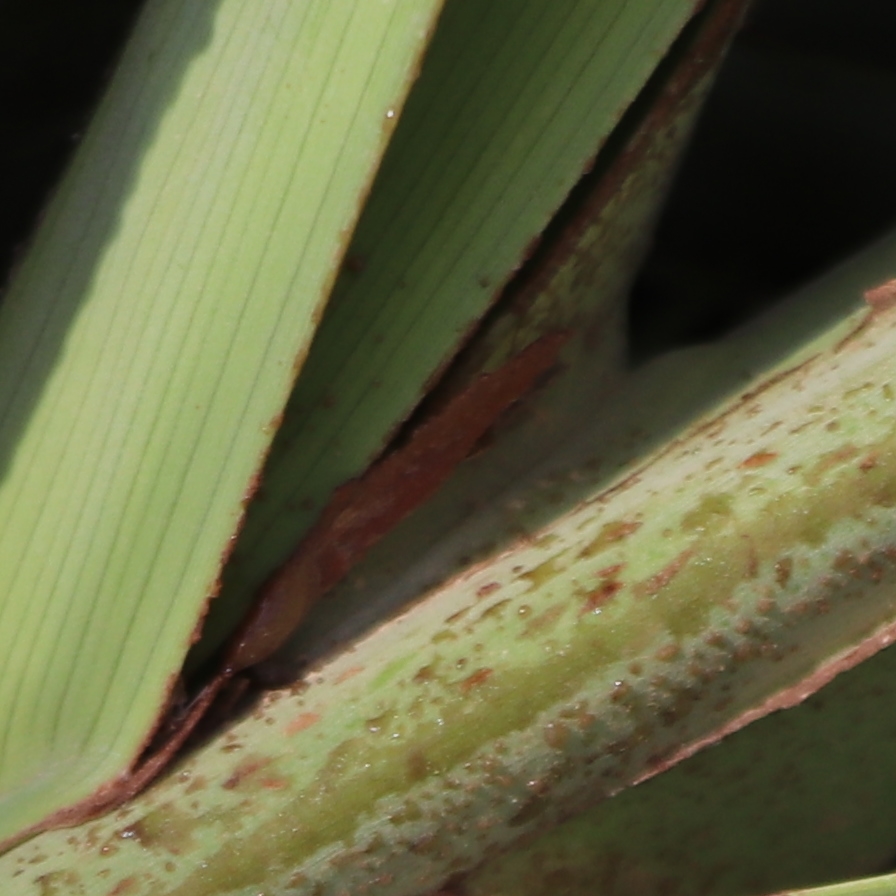
Label: Honey